Simple dolmen

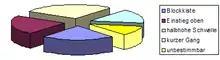
Breakdown of the 18 simple dolmens researched by Schuldt

This development path was abandoned in favour of options using other axes of entry. The simple dolmen was now buried less deeply and the upper half of one of the ends was used as access. This form can be found e.g. in the stone enclosures of Grundoldendorf. The weight of the single stone was still divided amongst three orthostats. This process shows the discovery of the stability of a three-point support system.